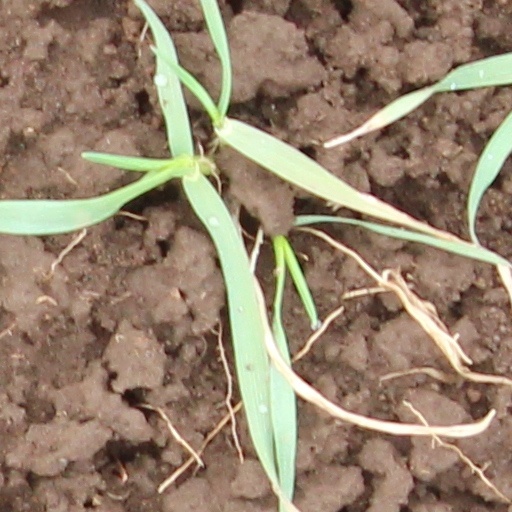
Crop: wheat